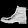
Label: Ankle boot